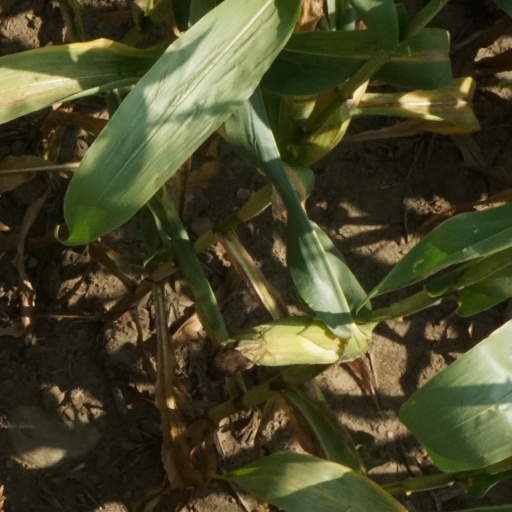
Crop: maize; corn